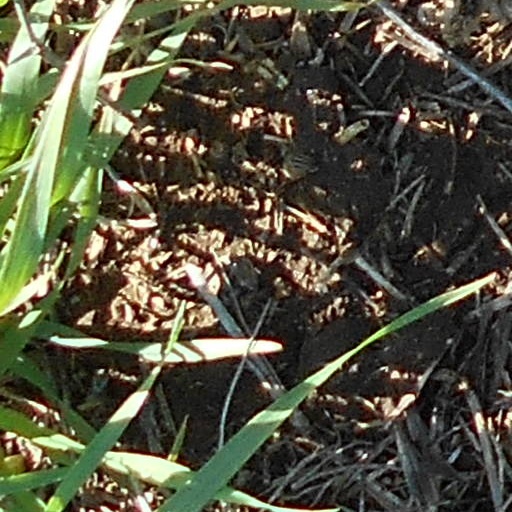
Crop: wheat